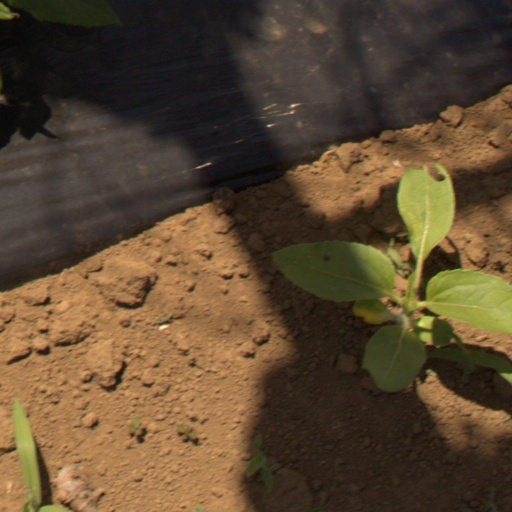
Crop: Jerusalem artichoke